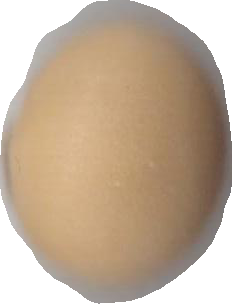
Variety: Grobogan